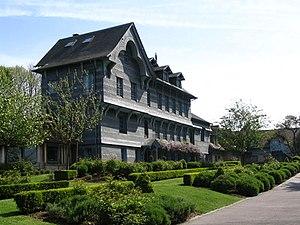
La ferme Saint-Siméon, lieu d'histoire de la peinture, reconverti en hotel-restaurant de luxe, à Honfleur, sur la Seine, en France.
La ferme Saint-Siméon ou ferme Toutain est un bâtiment du XVIIᵉ siècle situé sur les hauteurs de Honfleur, en Normandie. Le lieu est célèbre pour avoir été au milieu du XIXᵉ siècle le lieu de rencontre de nombreux peintres, notamment pré-impressionnistes et impressionnistes. Aujourd'hui, il est transformé en un restaurant et hôtel de luxe cinq étoiles appartenant un propriétaire privé et faisant partie de la chaîne hôtelière volontaire des Relais & Châteaux.
Henri Charles Guérard, né le 26 avril 1846 à Paris et mort dans cette même ville le 25 mars 1897, est un peintre, graveur, lithographe et imprimeur français.
Honfleur est une commune portuaire normande située sur la rive sud de l'estuaire de la Seine, en face du Havre, tout près du débouché du pont de Normandie.